Cowboy Cavalier

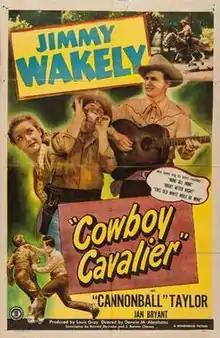
Theatrical release poster

Cowboy Cavalier is a 1948 American Western film directed by Derwin Abrahams and written by Ronald Davidson and J. Benton Cheney. The film stars Jimmy Wakely, Dub Taylor, Jan Bryant, Douglas Evans, Claire Whitney and William Ruhl. The film was released on July 11, 1948, by Monogram Pictures.